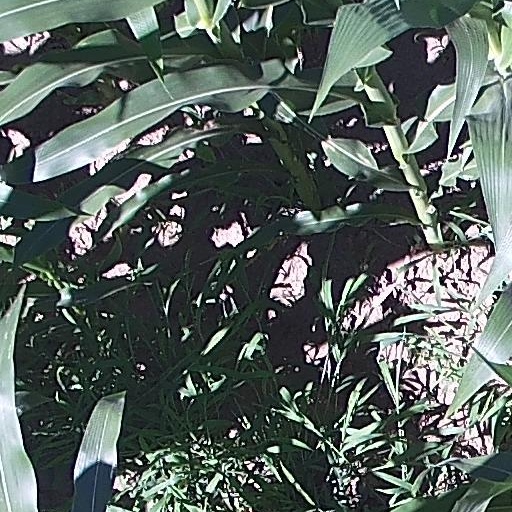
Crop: maize; corn